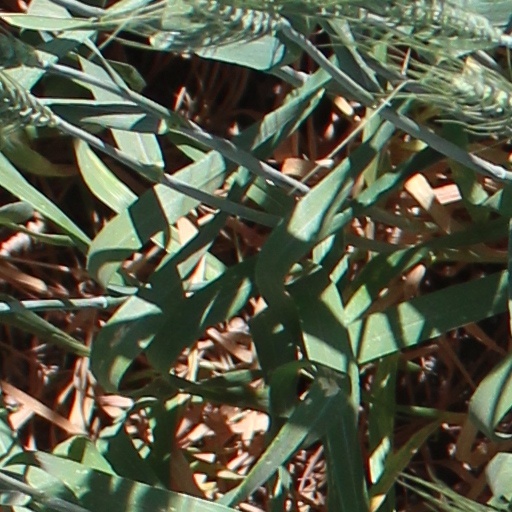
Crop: wheat